2013–14 All-Ireland Senior Club Football Championship

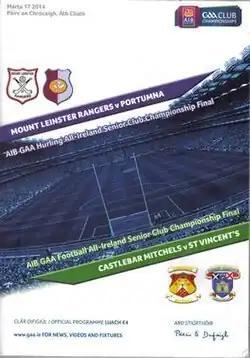

The 2013–14 All-Ireland Senior Club Football Championship was the 44th staging of the All-Ireland Senior Club Football Championship since its establishment by the Gaelic Athletic Association in 1970–71. The competition began on 20 October 2013 and ended on 17 March 2014.